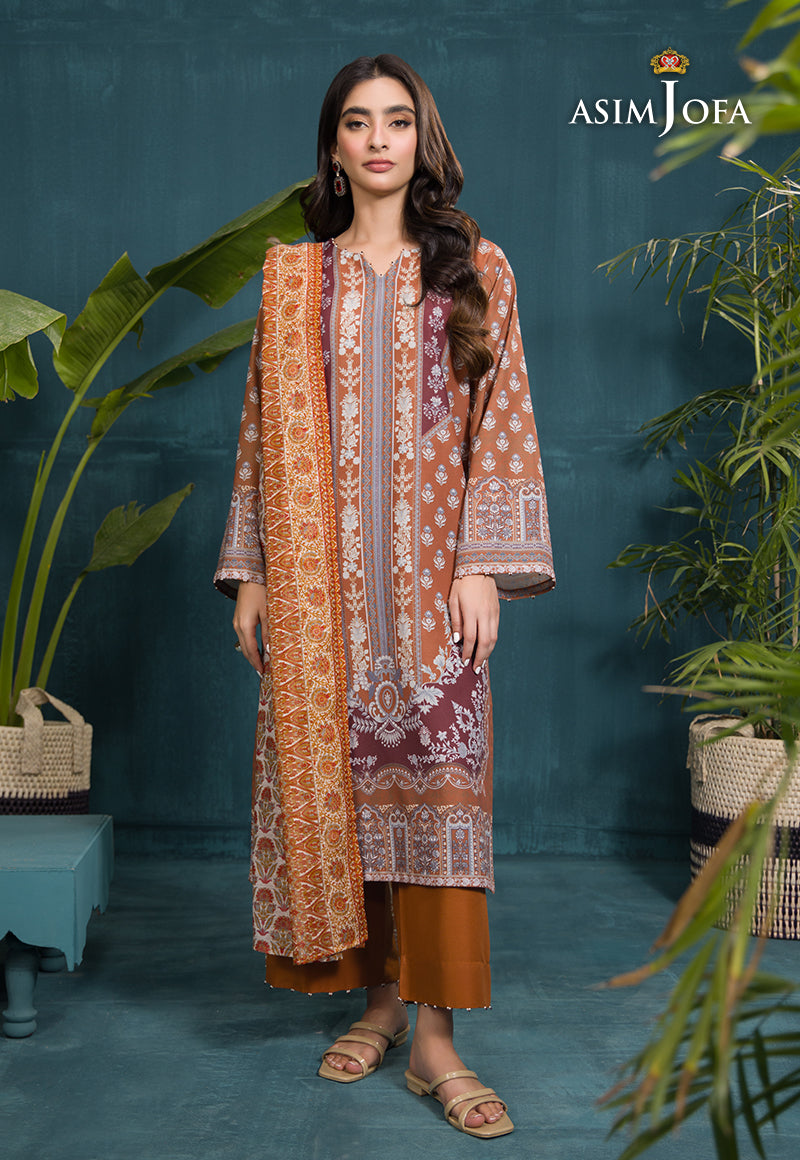
orange multi embroidered suit